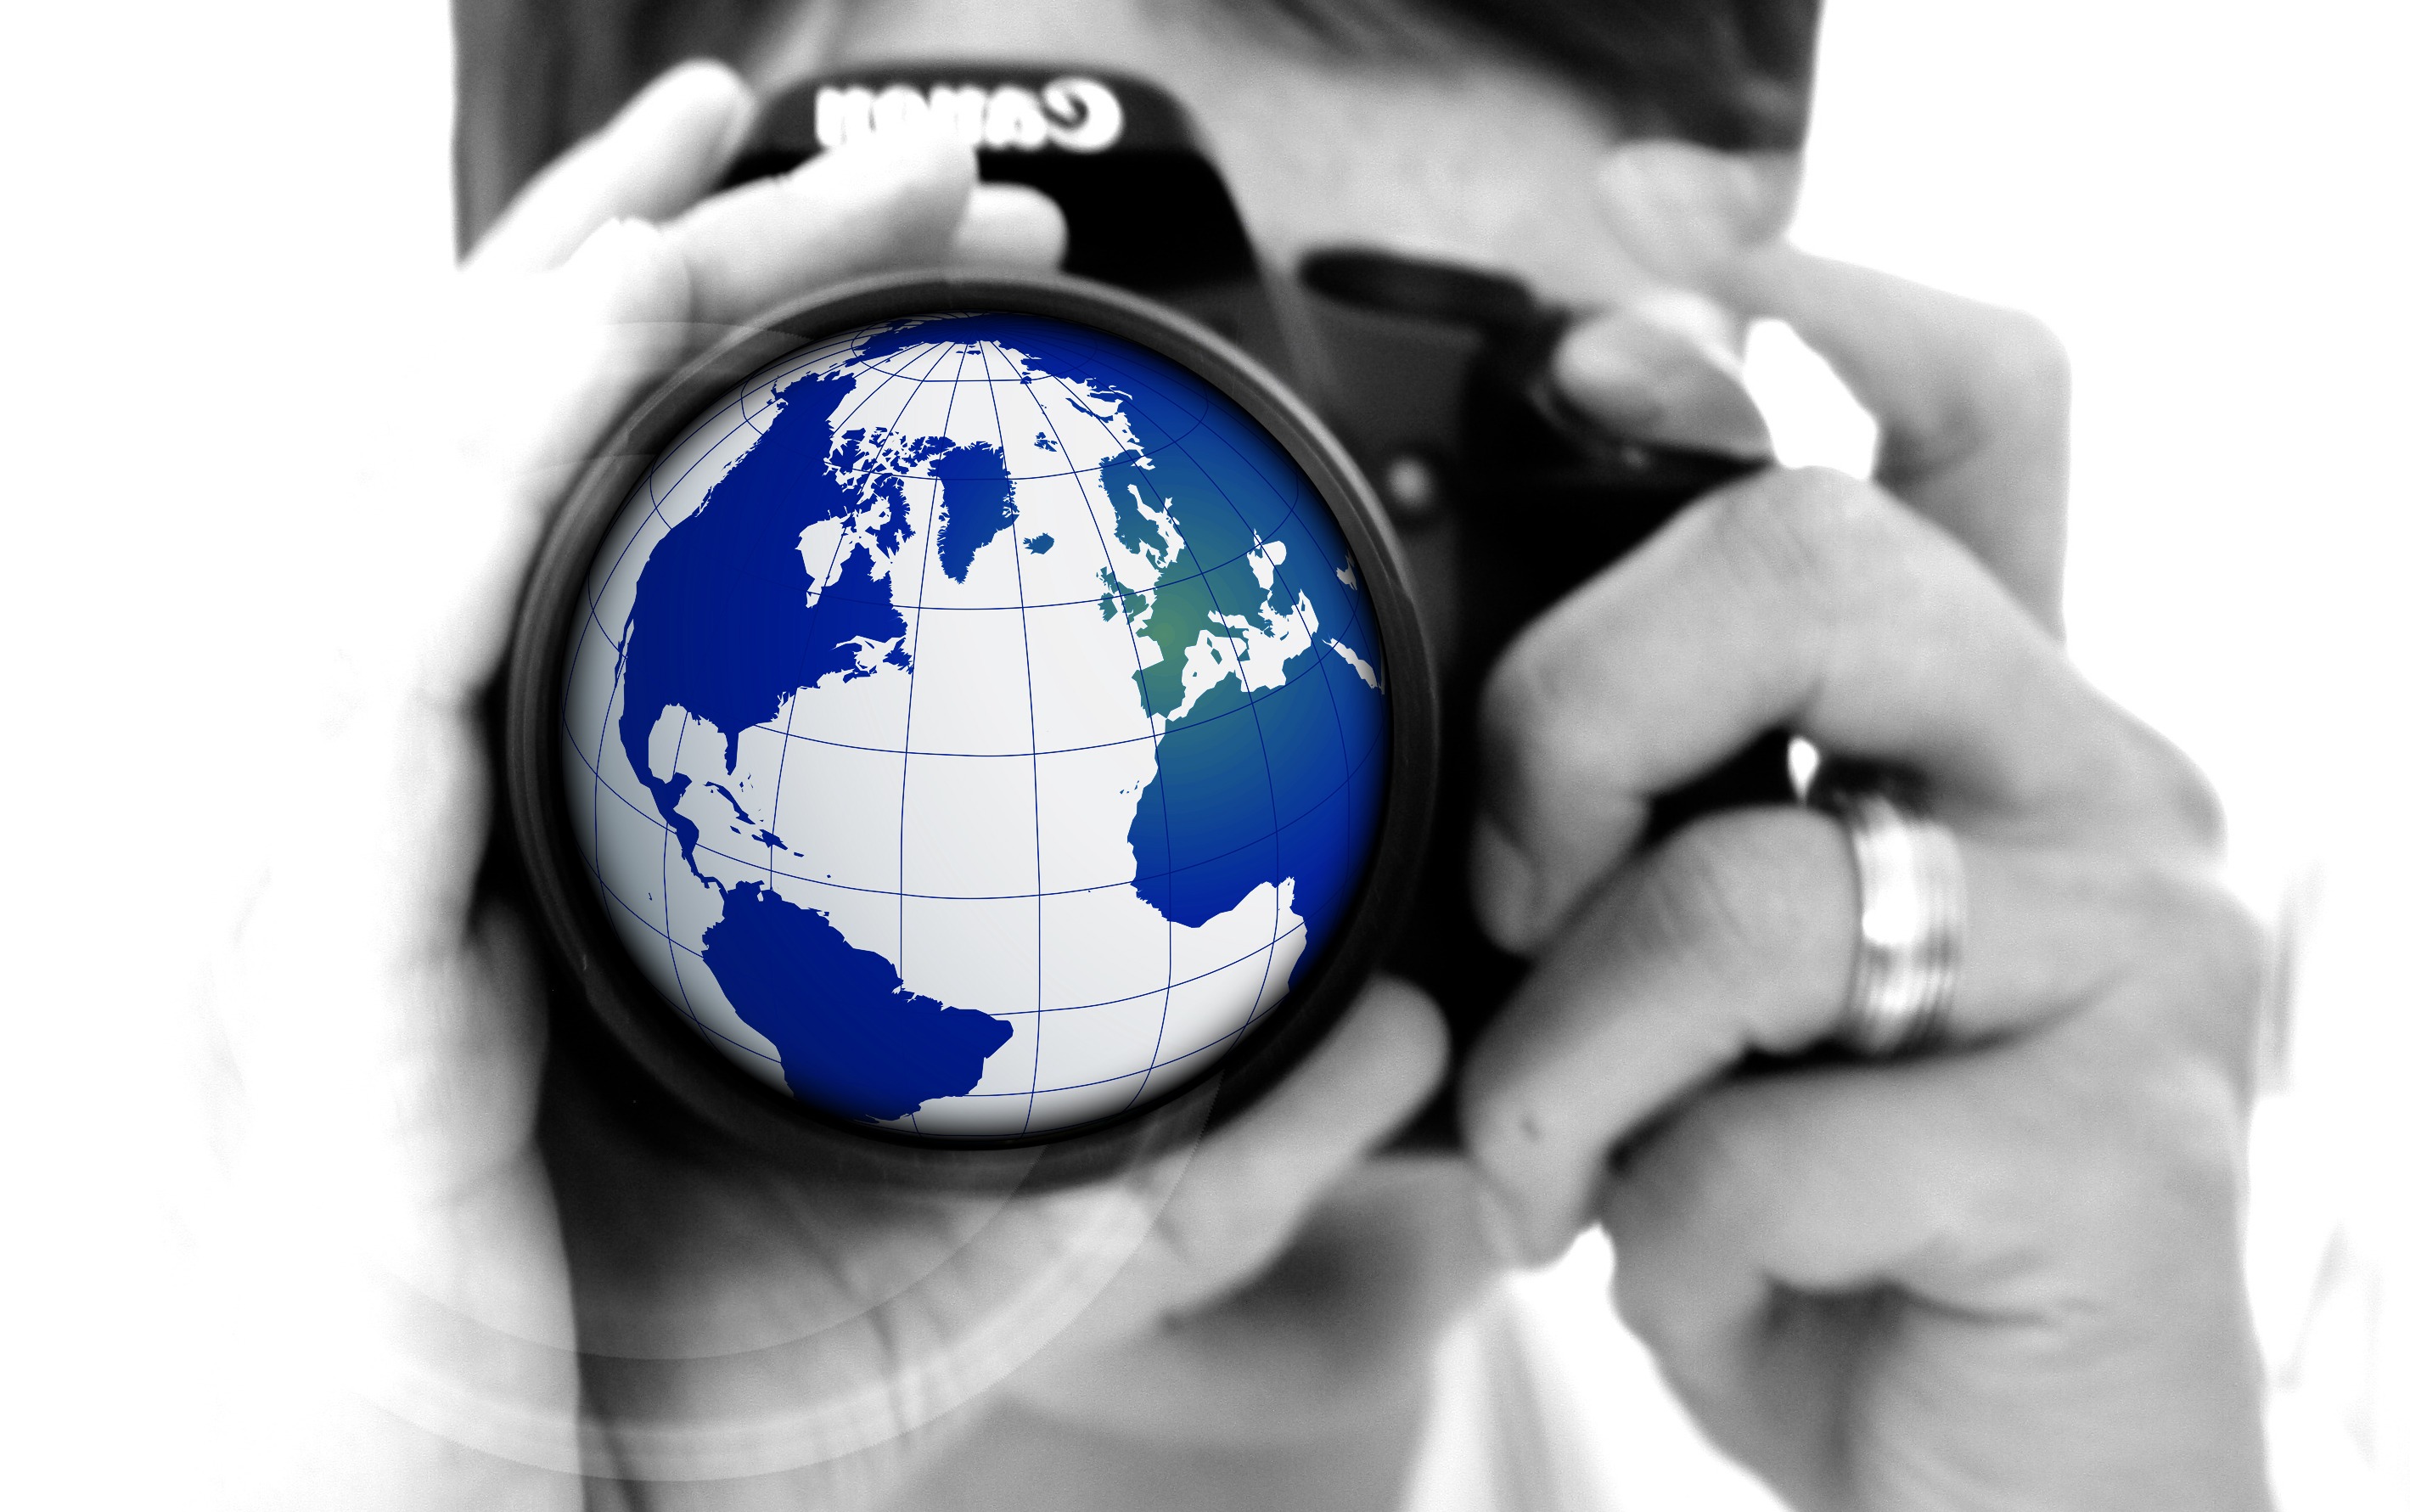
hand, girl, woman, technology, camera, photographer, film, photo, female, europe, lens, africa, usa, america, globe, world, brand, international, recording, earth, digital, photograph, shot, news, reportage, reporter, latin america